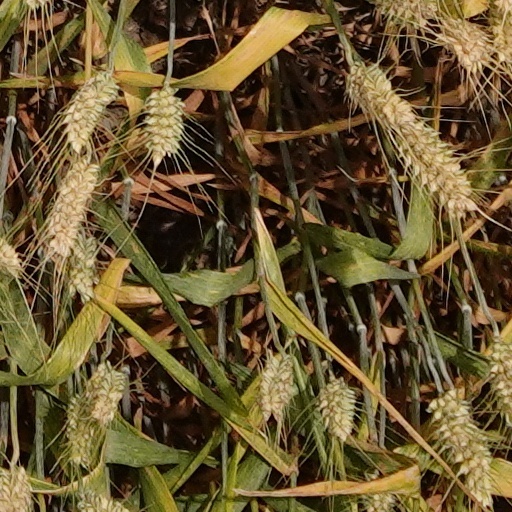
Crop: wheat